Cinderella Man

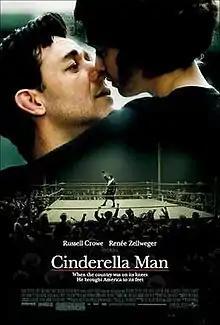
Theatrical release poster

Cinderella Man is a 2005 American biographical drama film directed by Ron Howard. The film stars Russell Crowe, Renée Zellweger and Paul Giamatti. It tells the true story of heavyweight boxing champion James J. Braddock, who was dubbed "The Cinderella Man" by journalist Damon Runyon. The film marked the second collaboration for Howard and Crowe, succeeding "A Beautiful Mind" (2001).